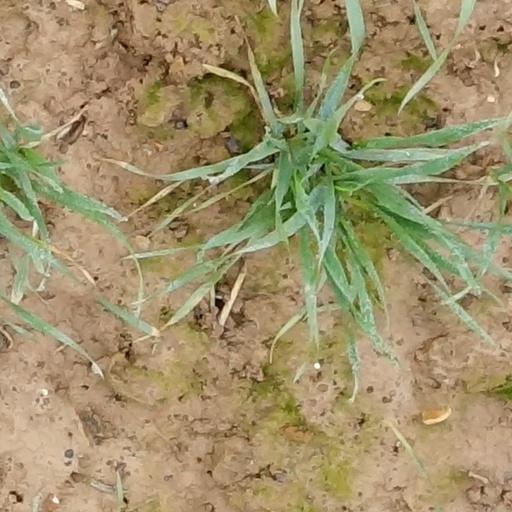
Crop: wheat